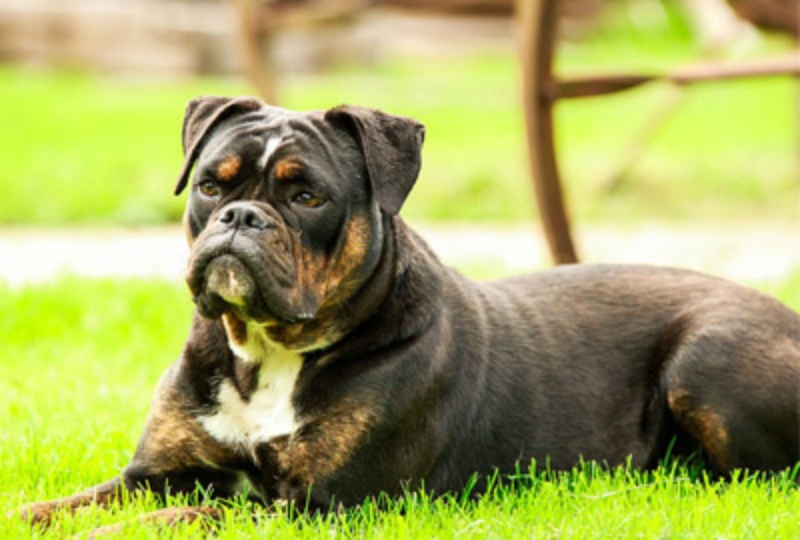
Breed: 220-n000032-Fila_Braziliero